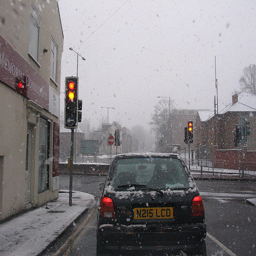
some traffic lights a black car buildings and snow
A car covered with snow on the road with traffic lights on the roadside
A compact car driving down a street int he snow.
A car stopped at a stoplight while it snows.
a car is at a light on a snowy day